Downtown El Paso

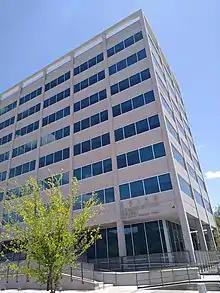
EPISD headquarters

El Paso Independent School District provides K-12 educational services. It has its headquarters in Downtown, moving there in 2021. The headquarters were previously on the grounds of El Paso International Airport.